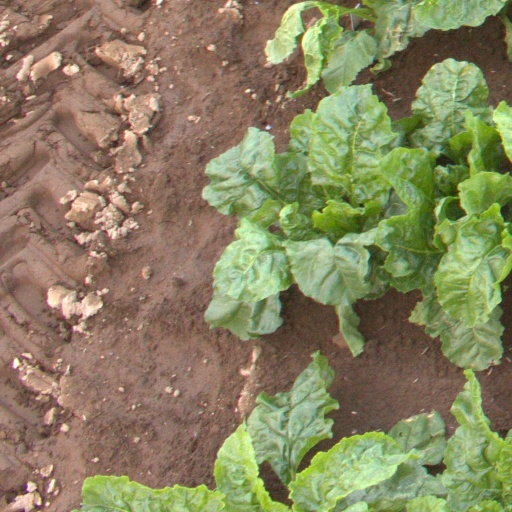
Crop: sugar beet